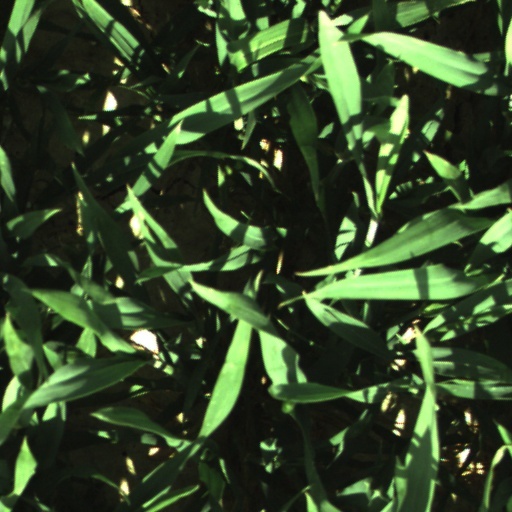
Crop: wheat